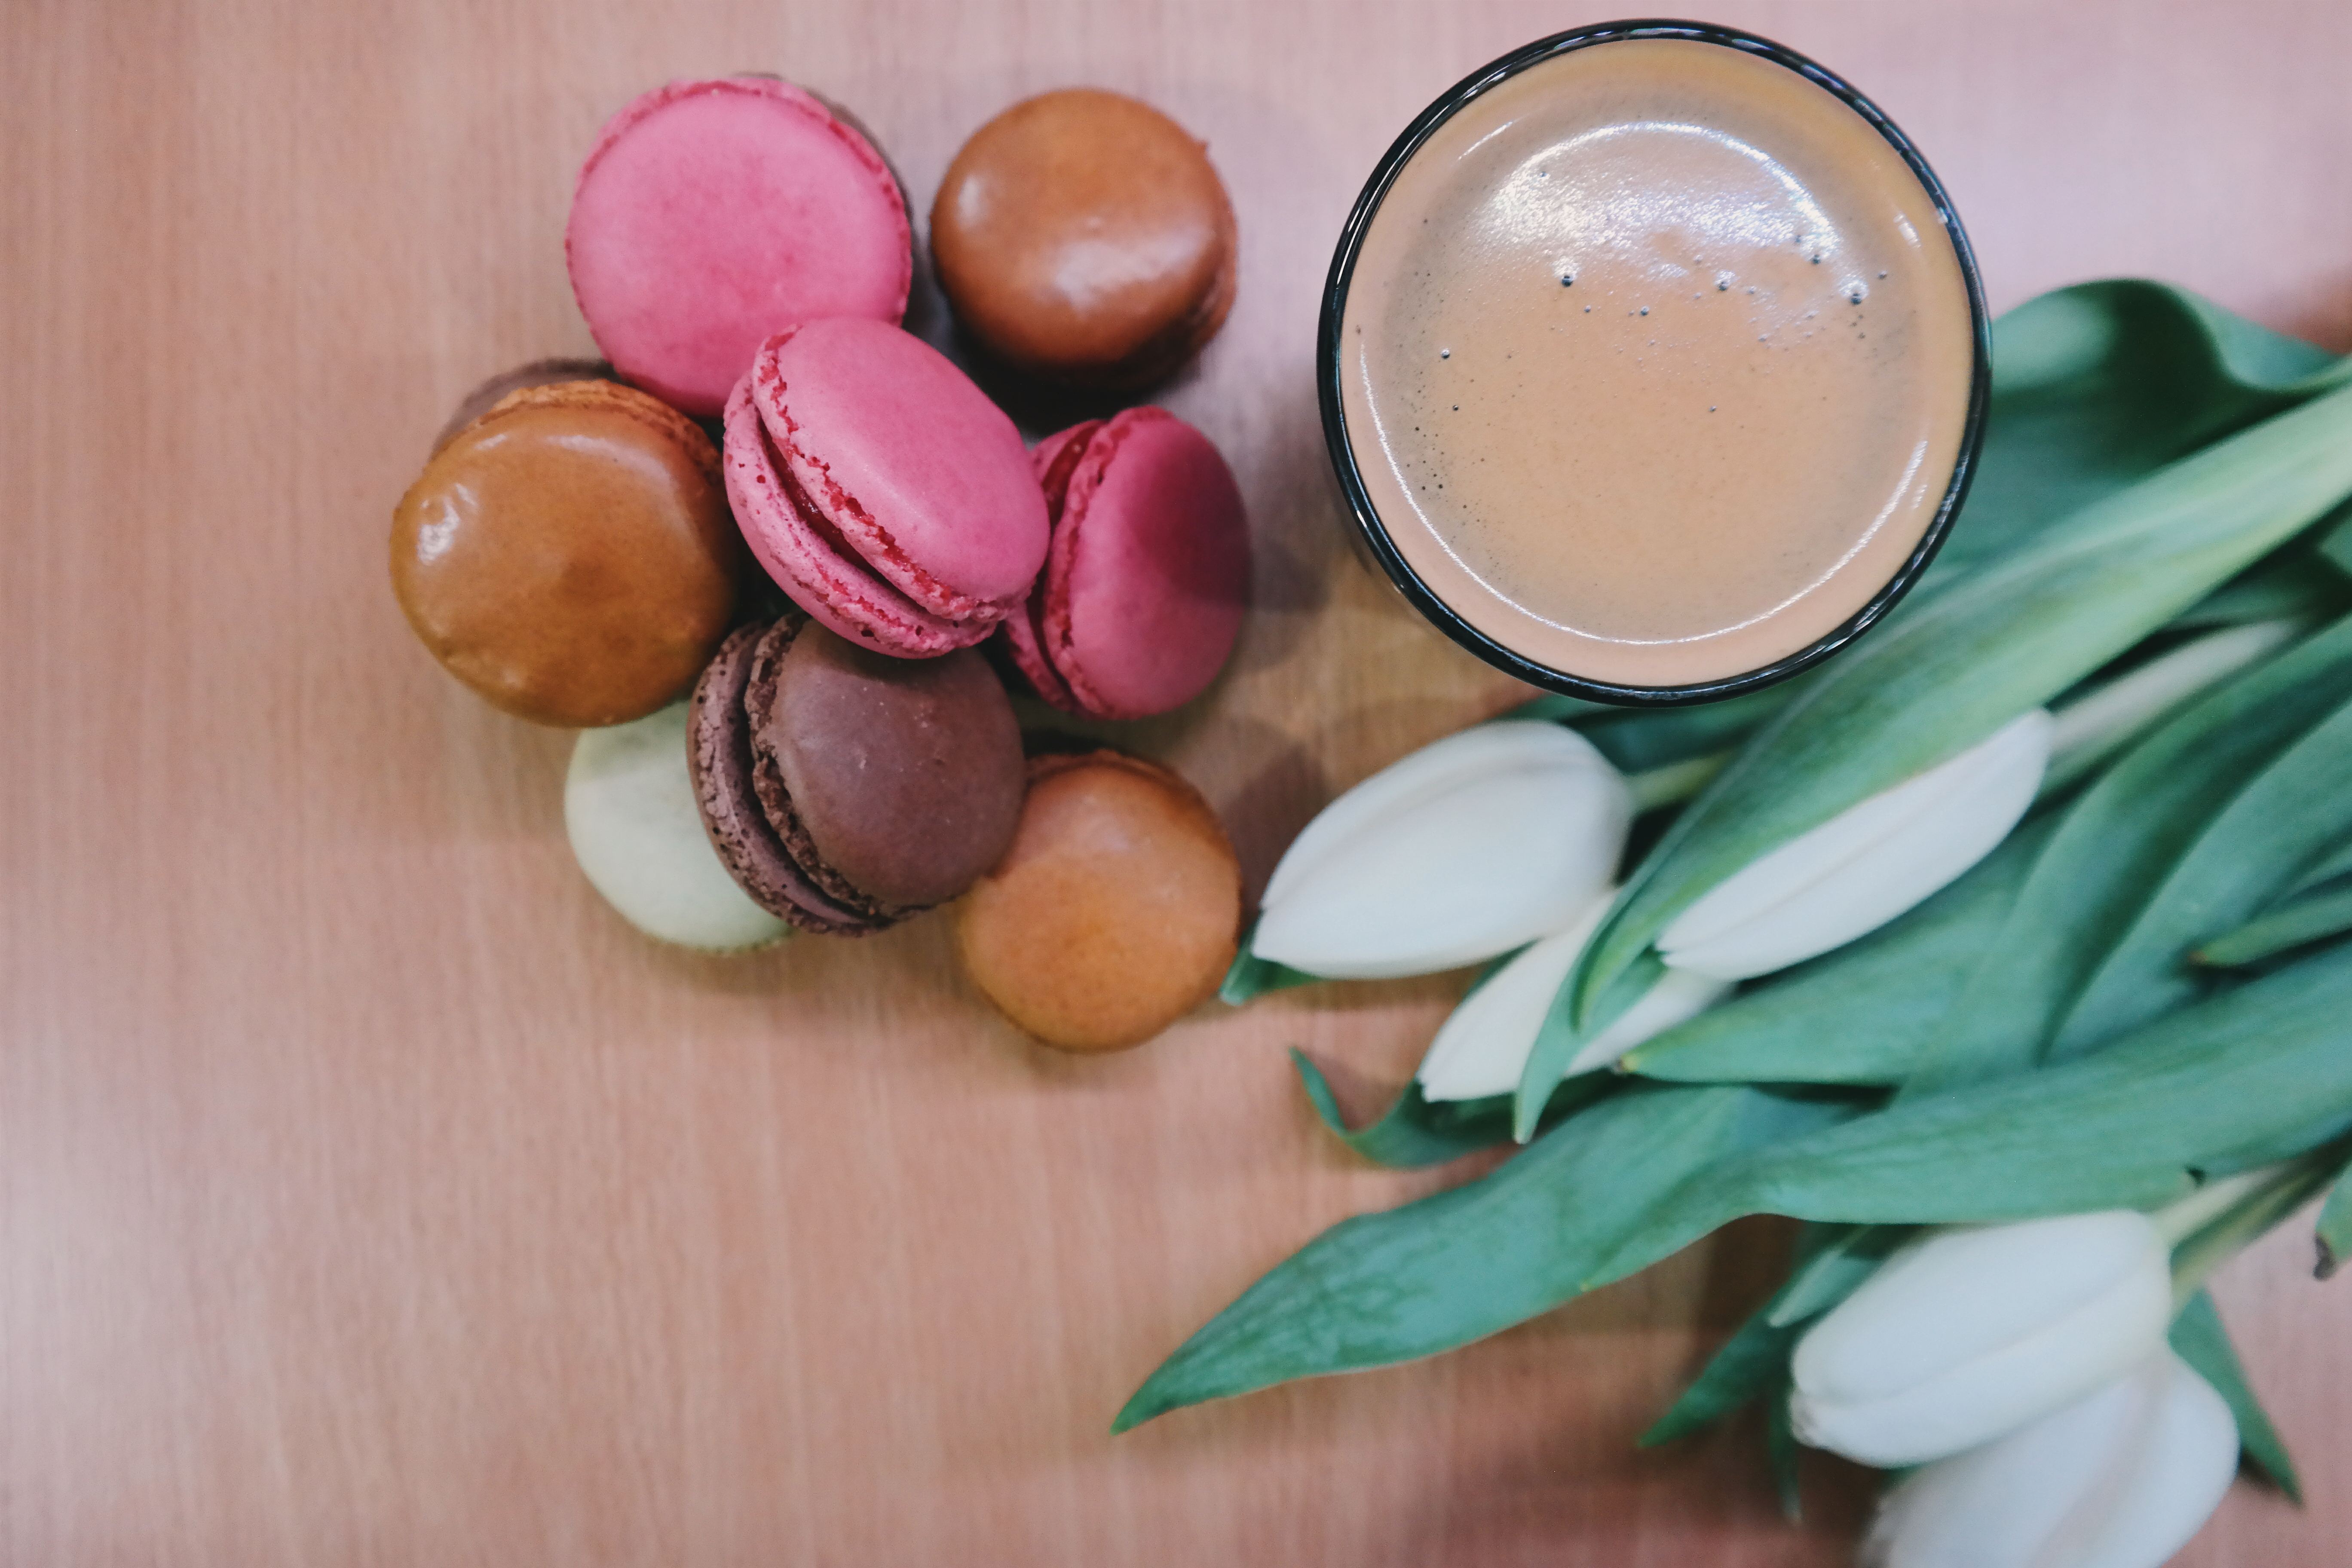
coffee, flower, petal, cup, latte, food, produce, dessert, cookies, eye, organ, sweetness, flavor, flowering plant, macaroons